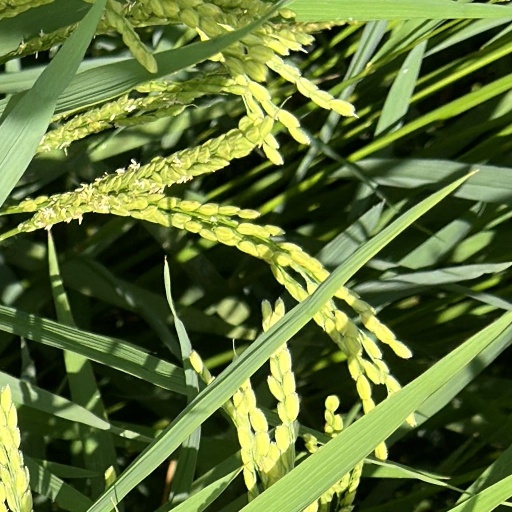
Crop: rice